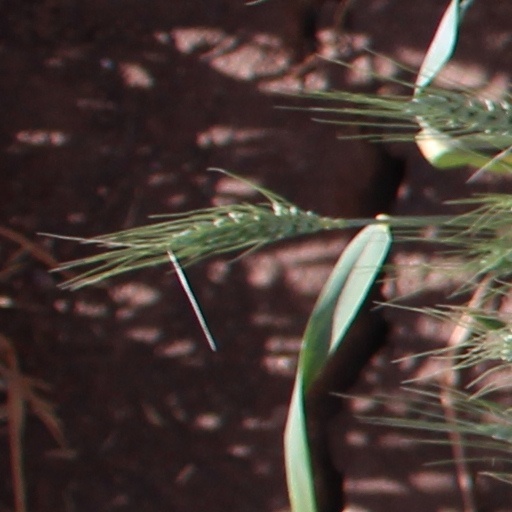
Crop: wheat